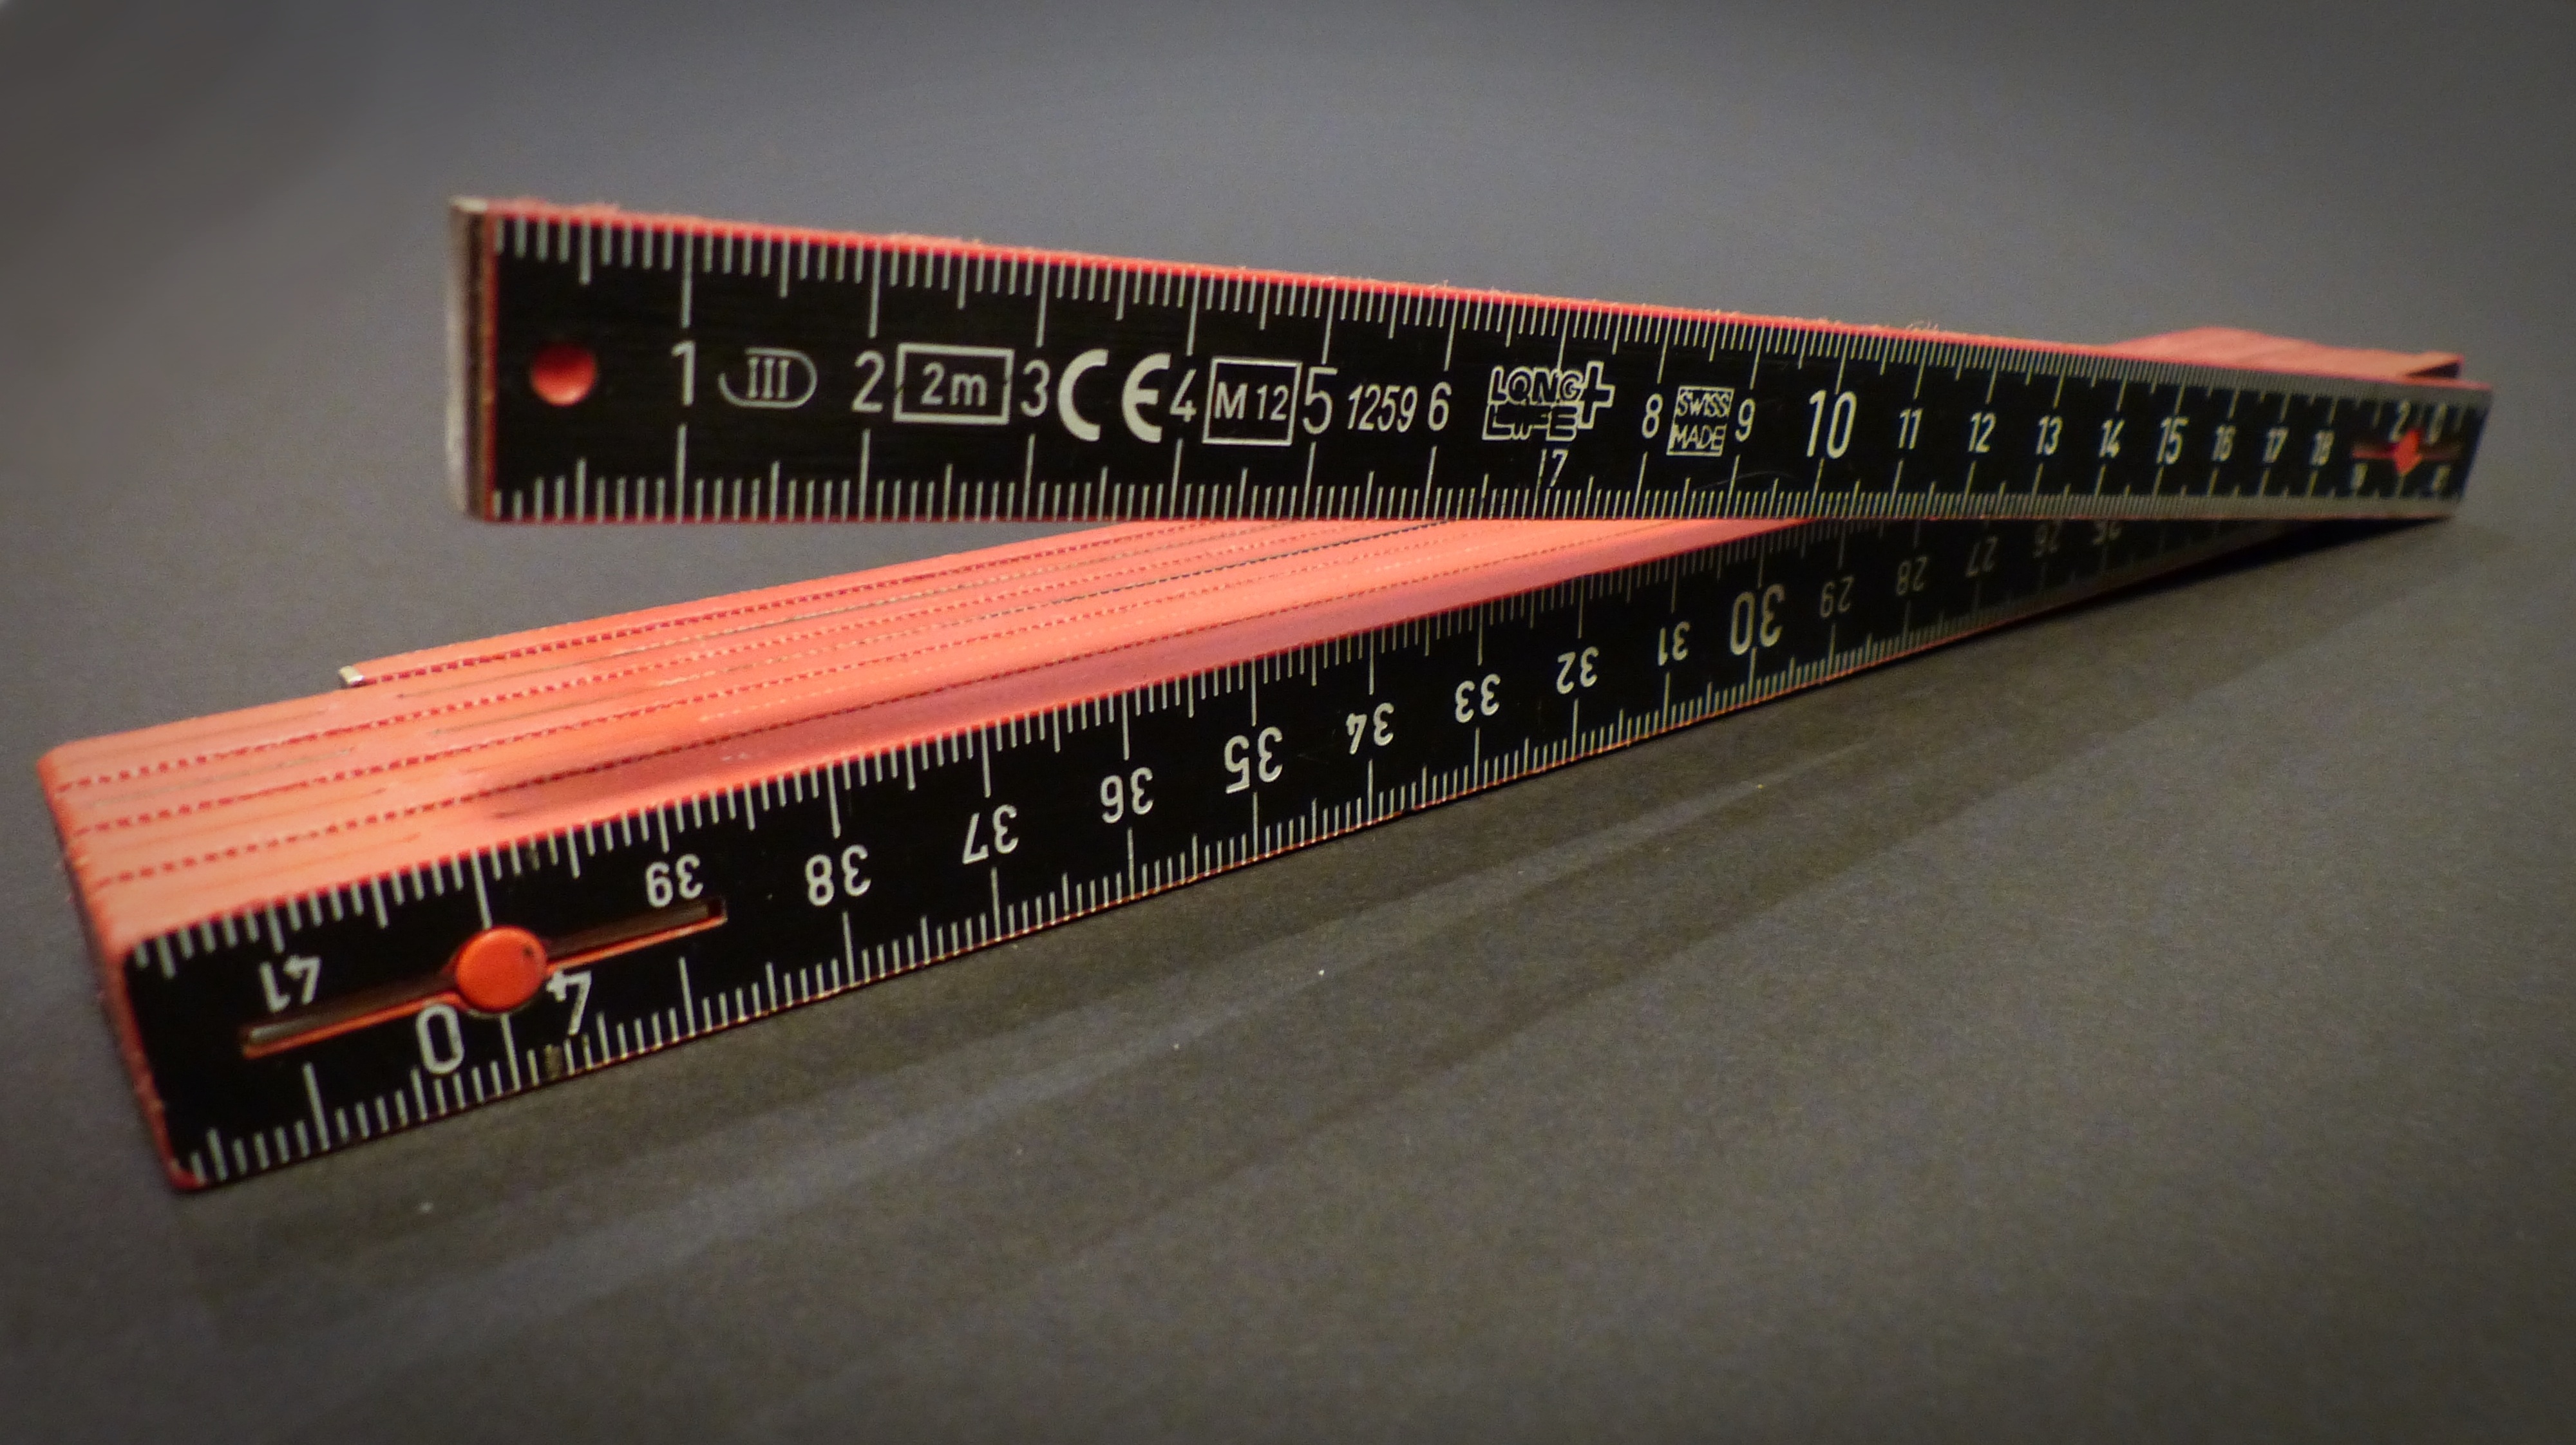
guitar, number, measure, craft, folding rule, centimeters, classification, bers scale, gage, personal computer hardware, electronic instrument, plucked string instruments